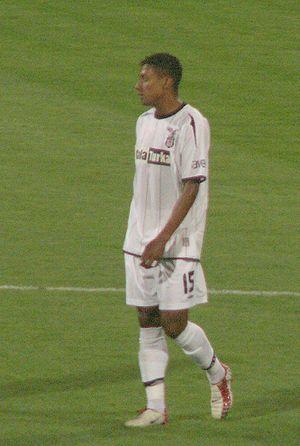
José Kléberson Pereira, ou simplement Kléberson, est un footballeur brésilien né le 19 juin 1979 à Uraí.